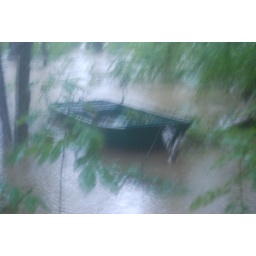
floating boat in back yard, we had to tie it to a tree cause the boat and trailer were floating